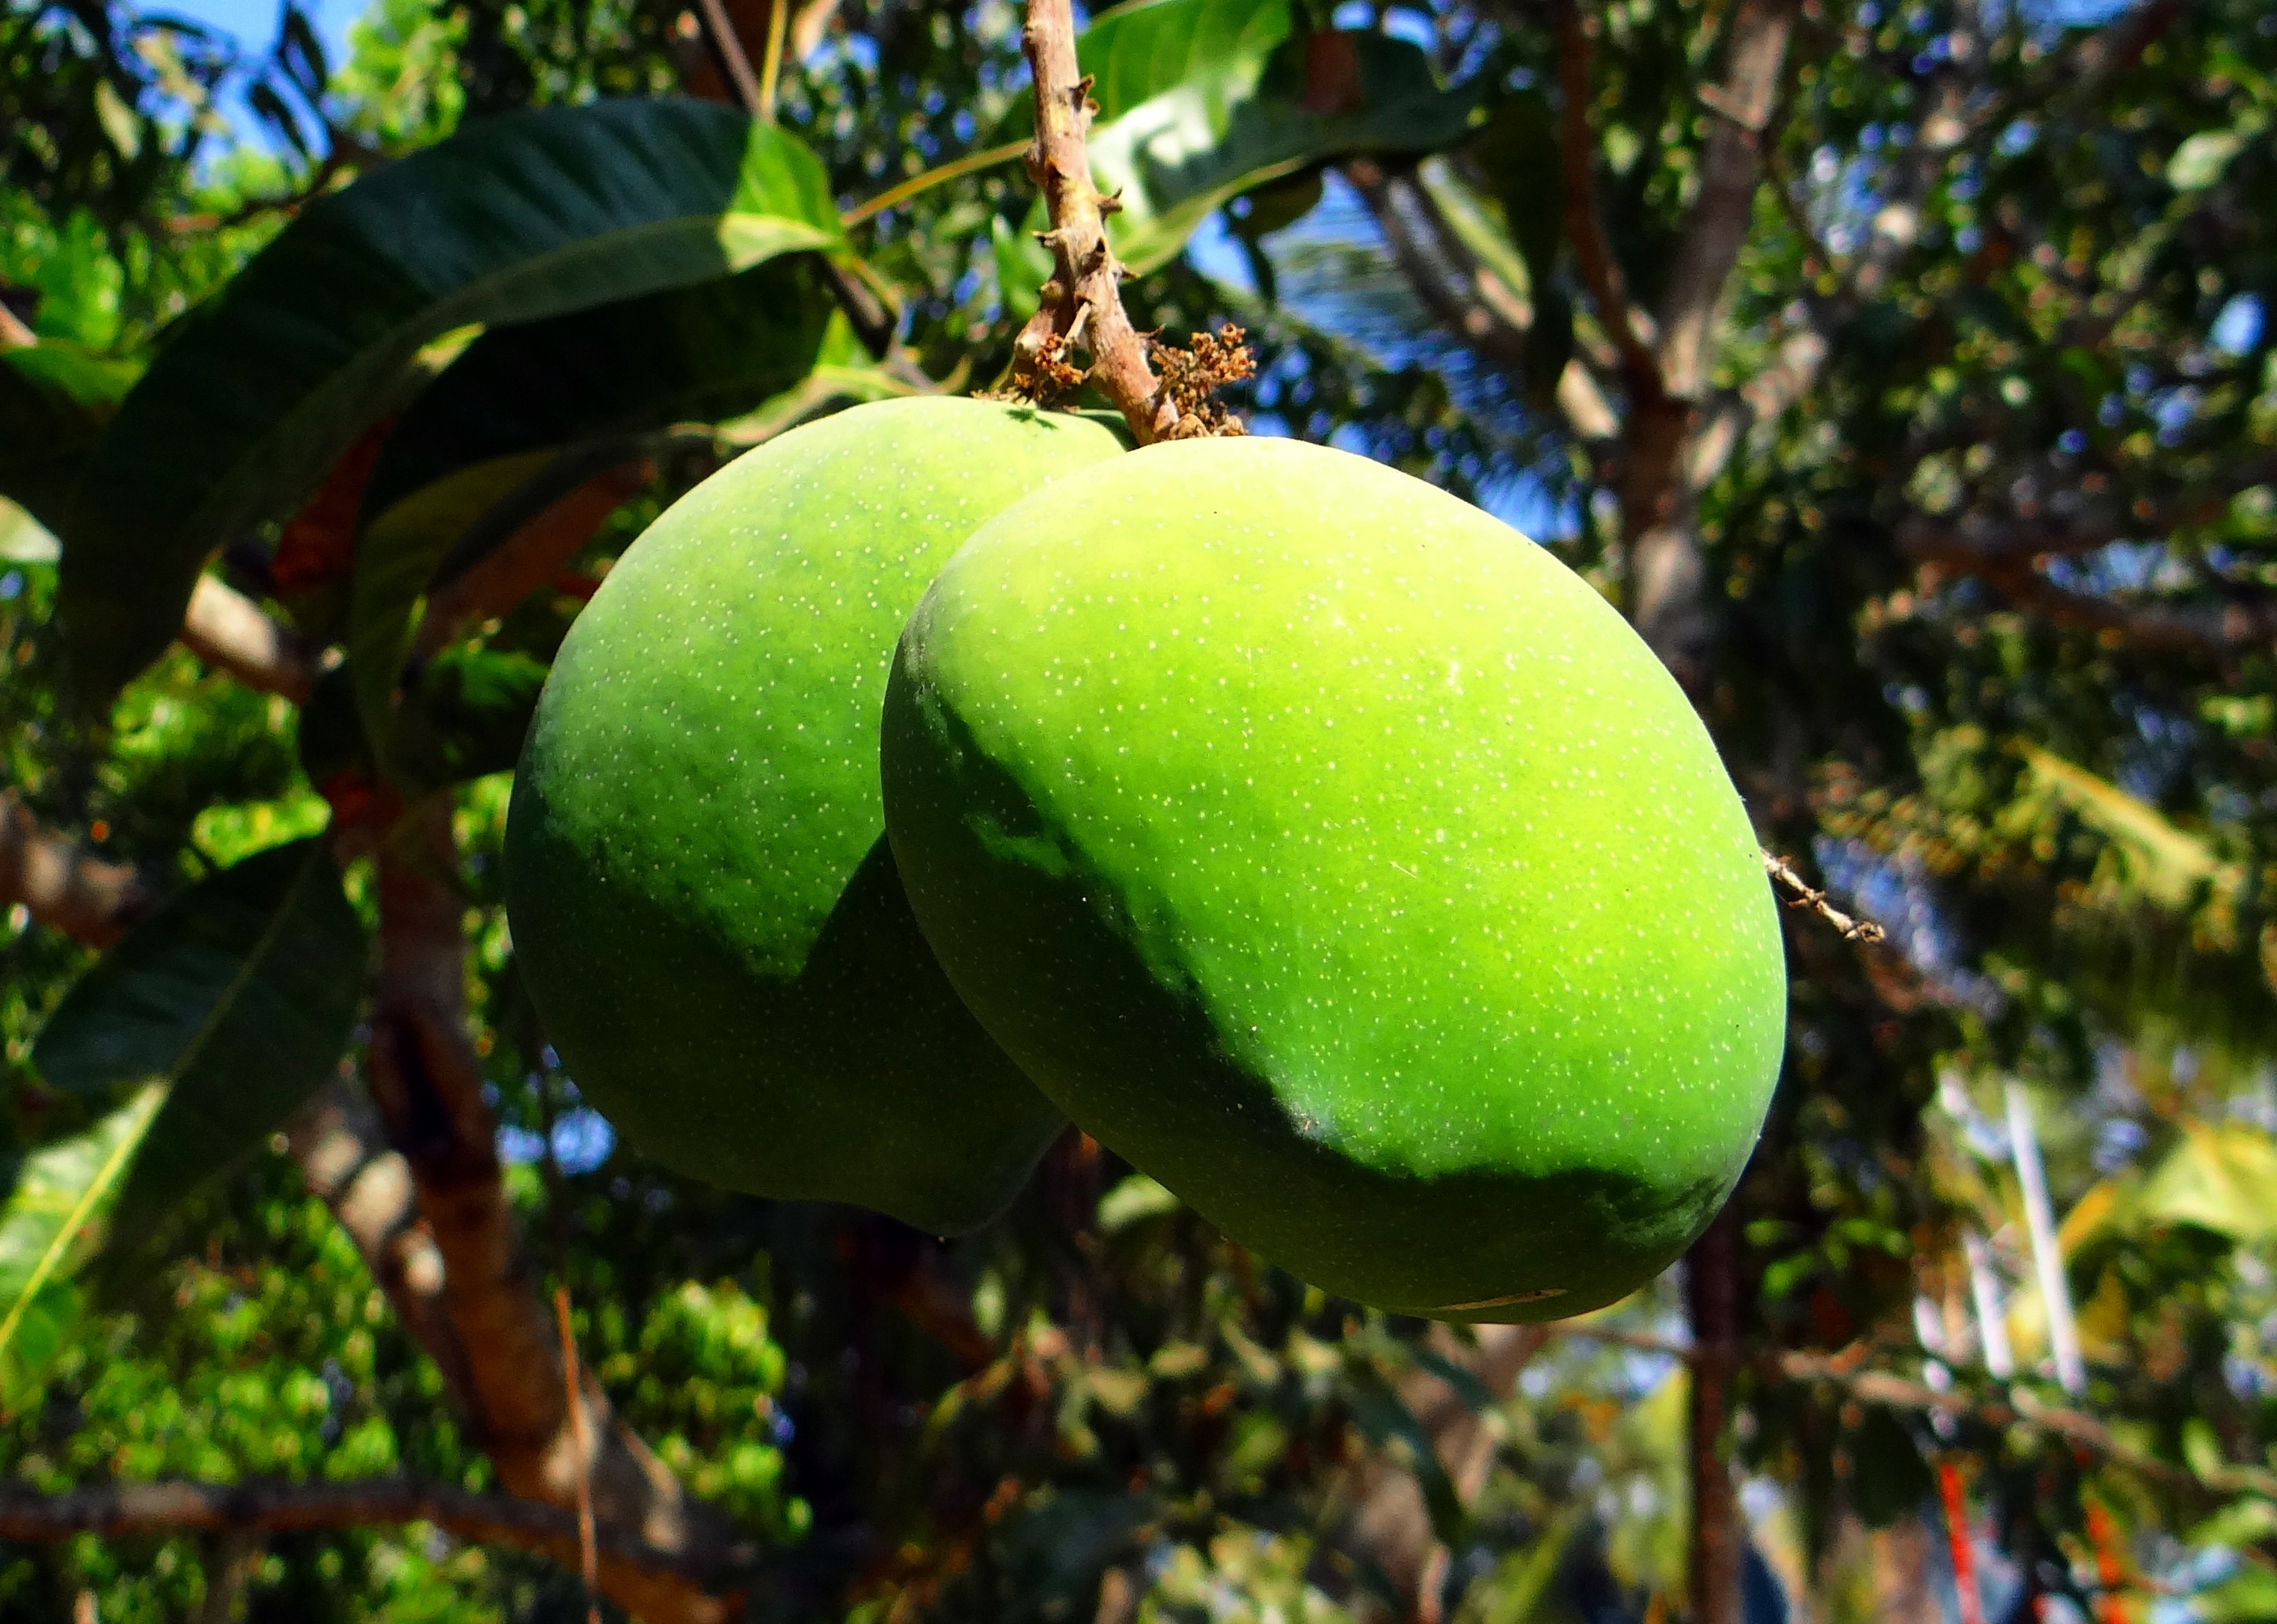
tree, nature, forest, branch, plant, fruit, leaf, flower, food, green, jungle, produce, autumn, fresh, botany, flora, tropical fruit, mango, shrub, india, habitat, tropics, citrus, macro photography, flowering plant, mangifera indica, woody plant, land plant